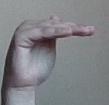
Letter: khaa